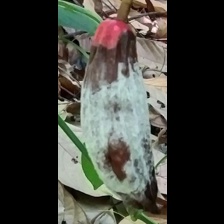
Label: moniliophthora